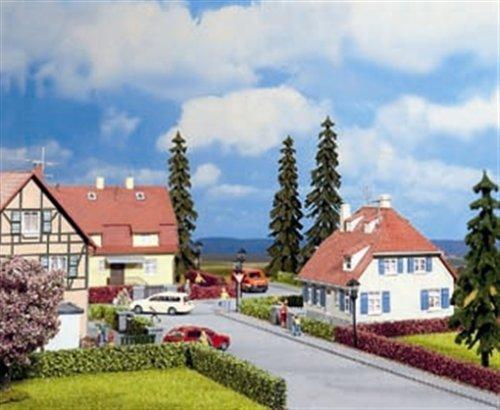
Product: Noch 21512 Hedge Light Grn 15X8Mm 2/ H0,Tt,N Scale Model Kit
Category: Toys & Games | Hobbies | Trains & Accessories | Accessories | Scenery
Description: Great Condition.
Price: $12.15